RAAF Base Townsville

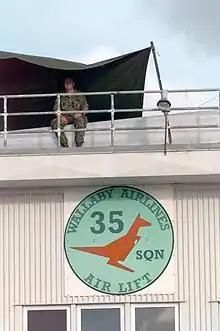
No. 35 Squadron sign at RAAF Base Townsville in 1997.

When hostilities ceased in August 1945, operations rapidly wound down throughout the Townsville military aviation complex, and buildings were being dismantled and sold at auction in the following months. RAAF Garbutt had always been intended as a permanent base, and after the war it shrank back to the size of the base originally planned in 1939 and constructed by late 1940. Some wartime hangars remained in service, and at least one Butler hangar was relocated to the eastern perimeter of Garbutt after Stockroute closed. A large "igloo" or vaulted hangar was erected beside it. No. 11 Squadron briefly operated Catalinas from Townsville in 1948–49, then in 1949 Garbutt became the base for No.10 Reconnaissance Squadron, which operated Avro Lincolns from the field on long-range maritime reconnaissance patrols, with one aircraft usually detached to Darwin.